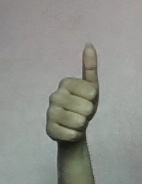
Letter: aleff